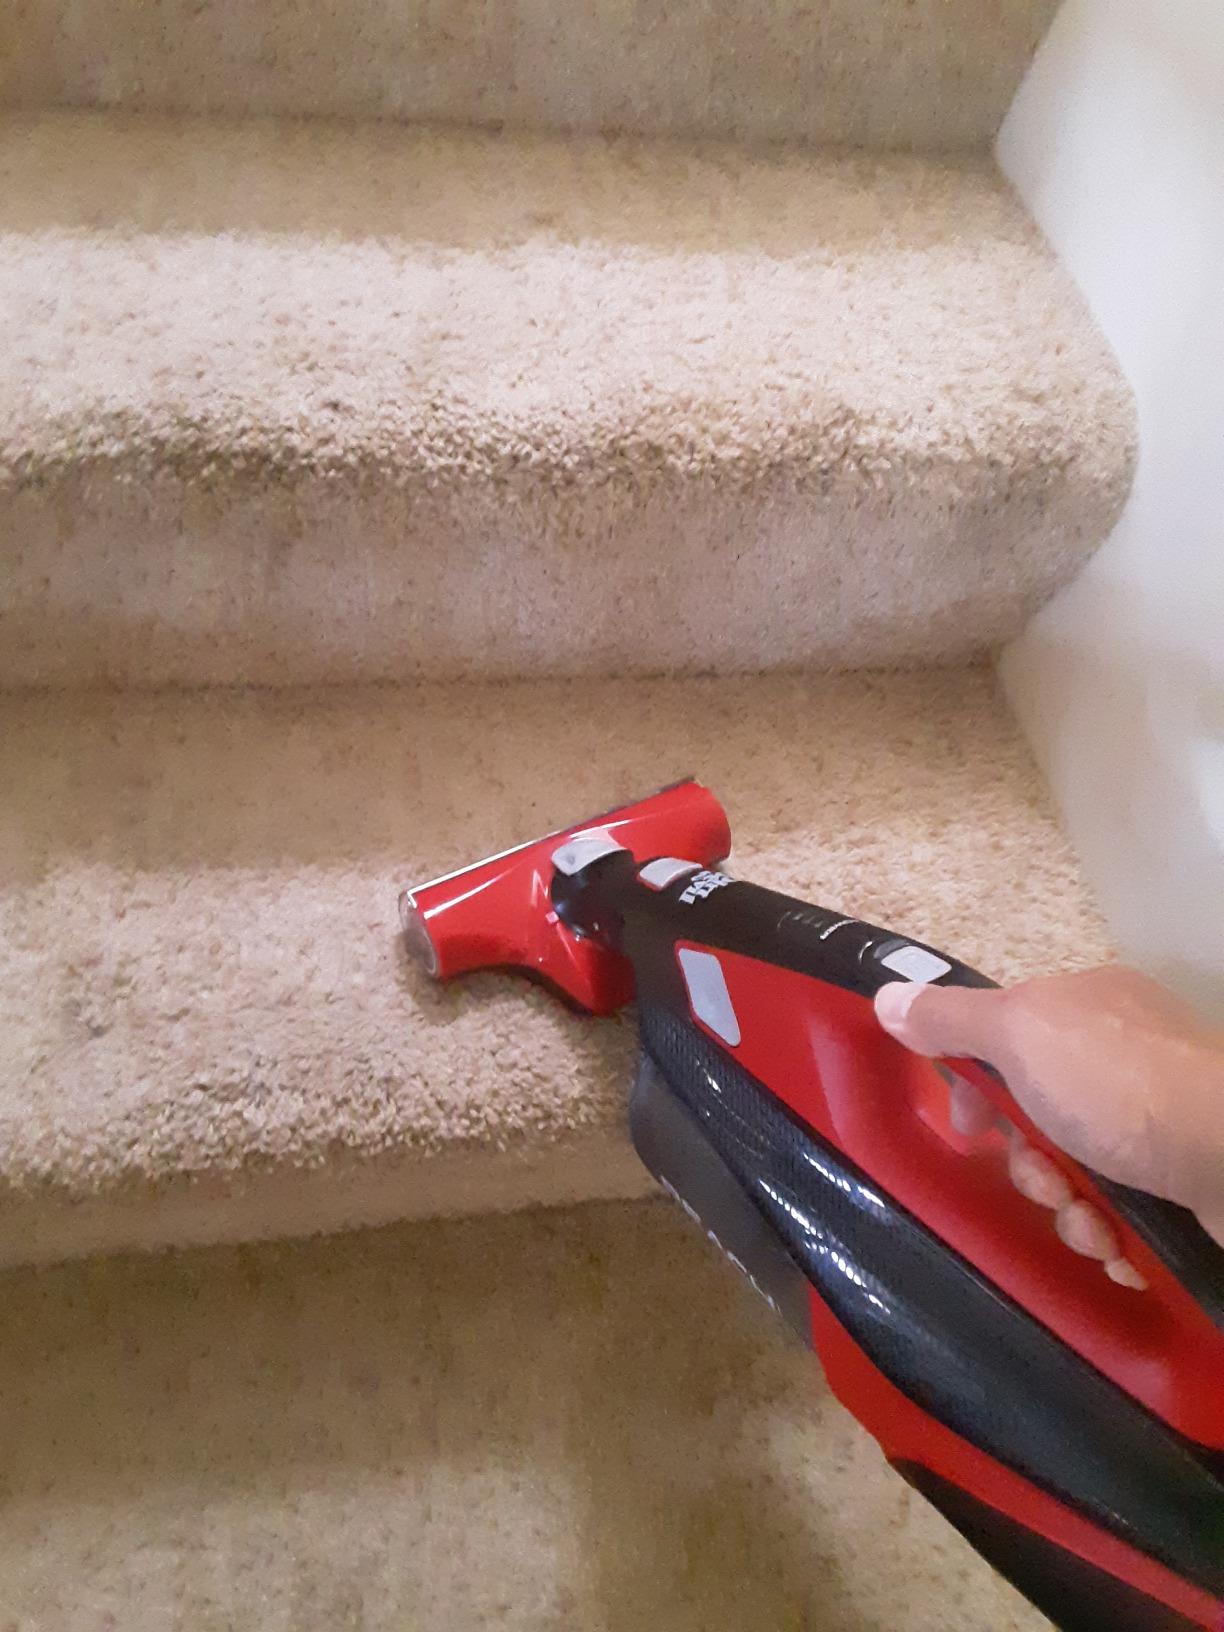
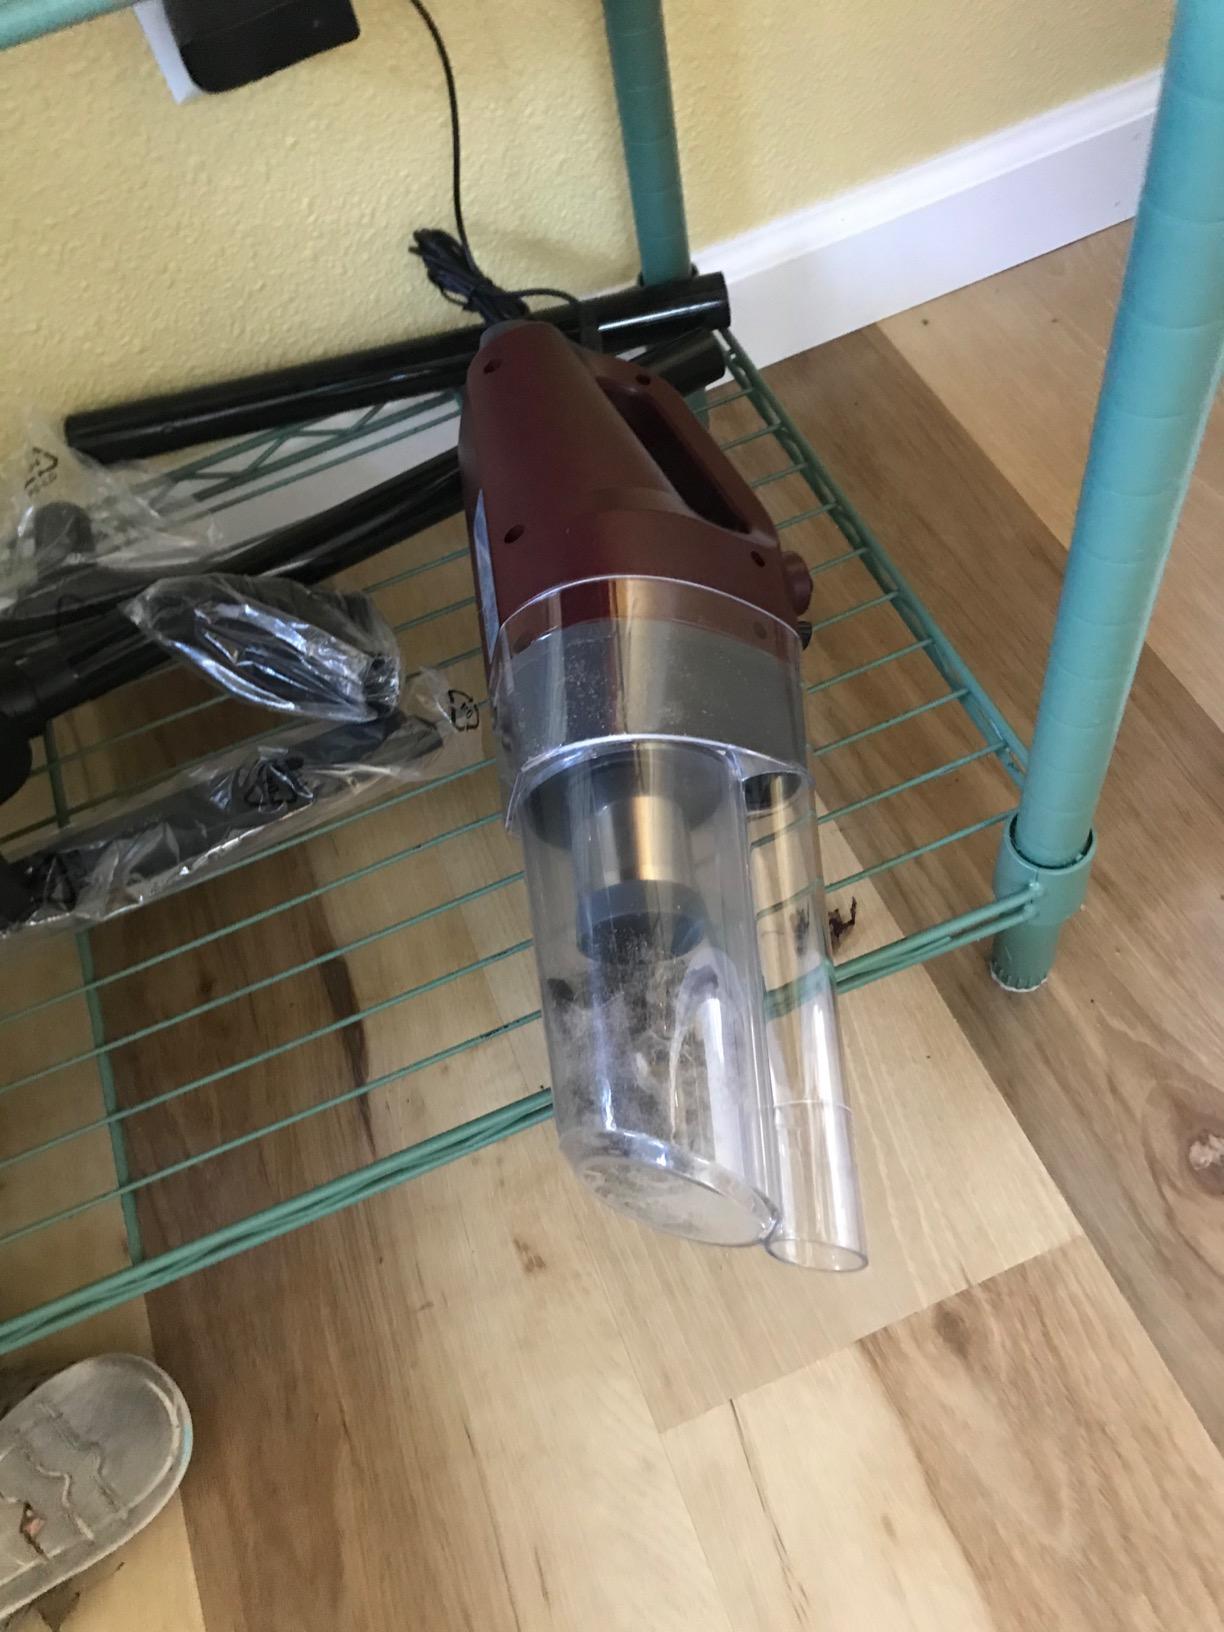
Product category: items_vacuum
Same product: no